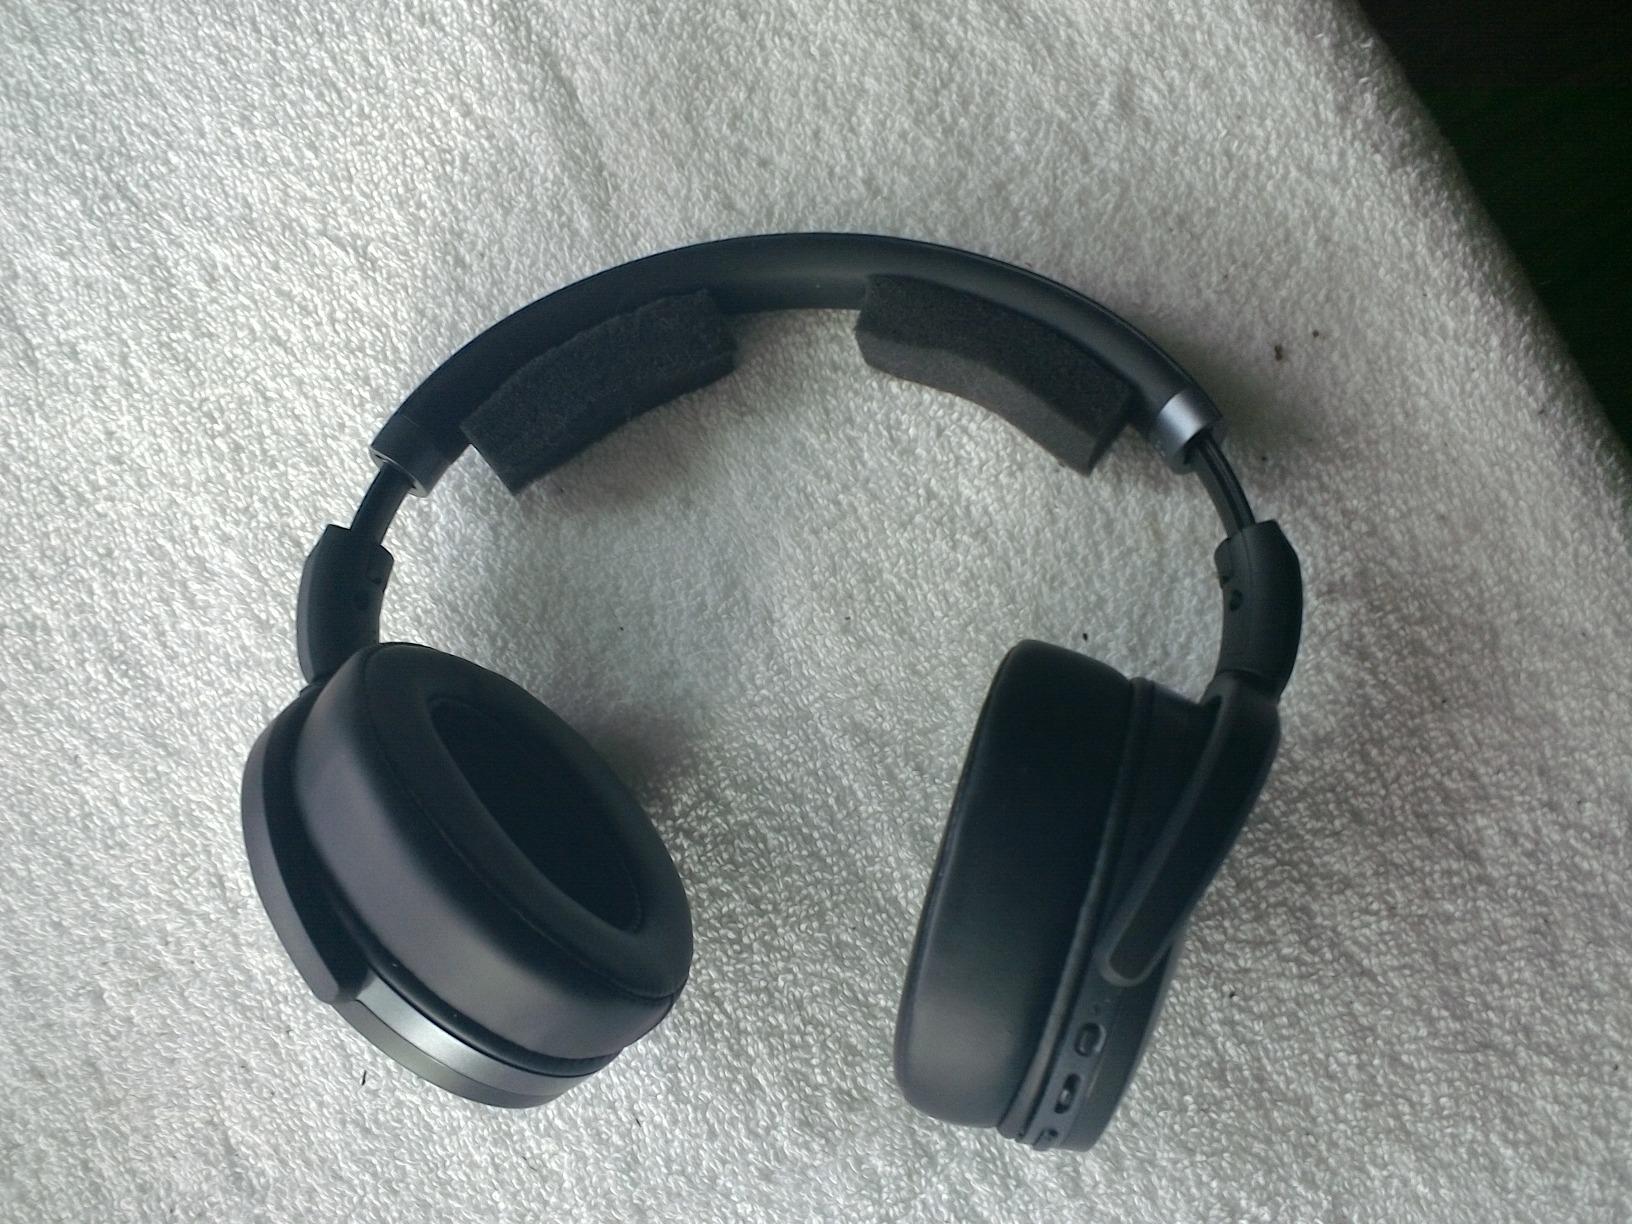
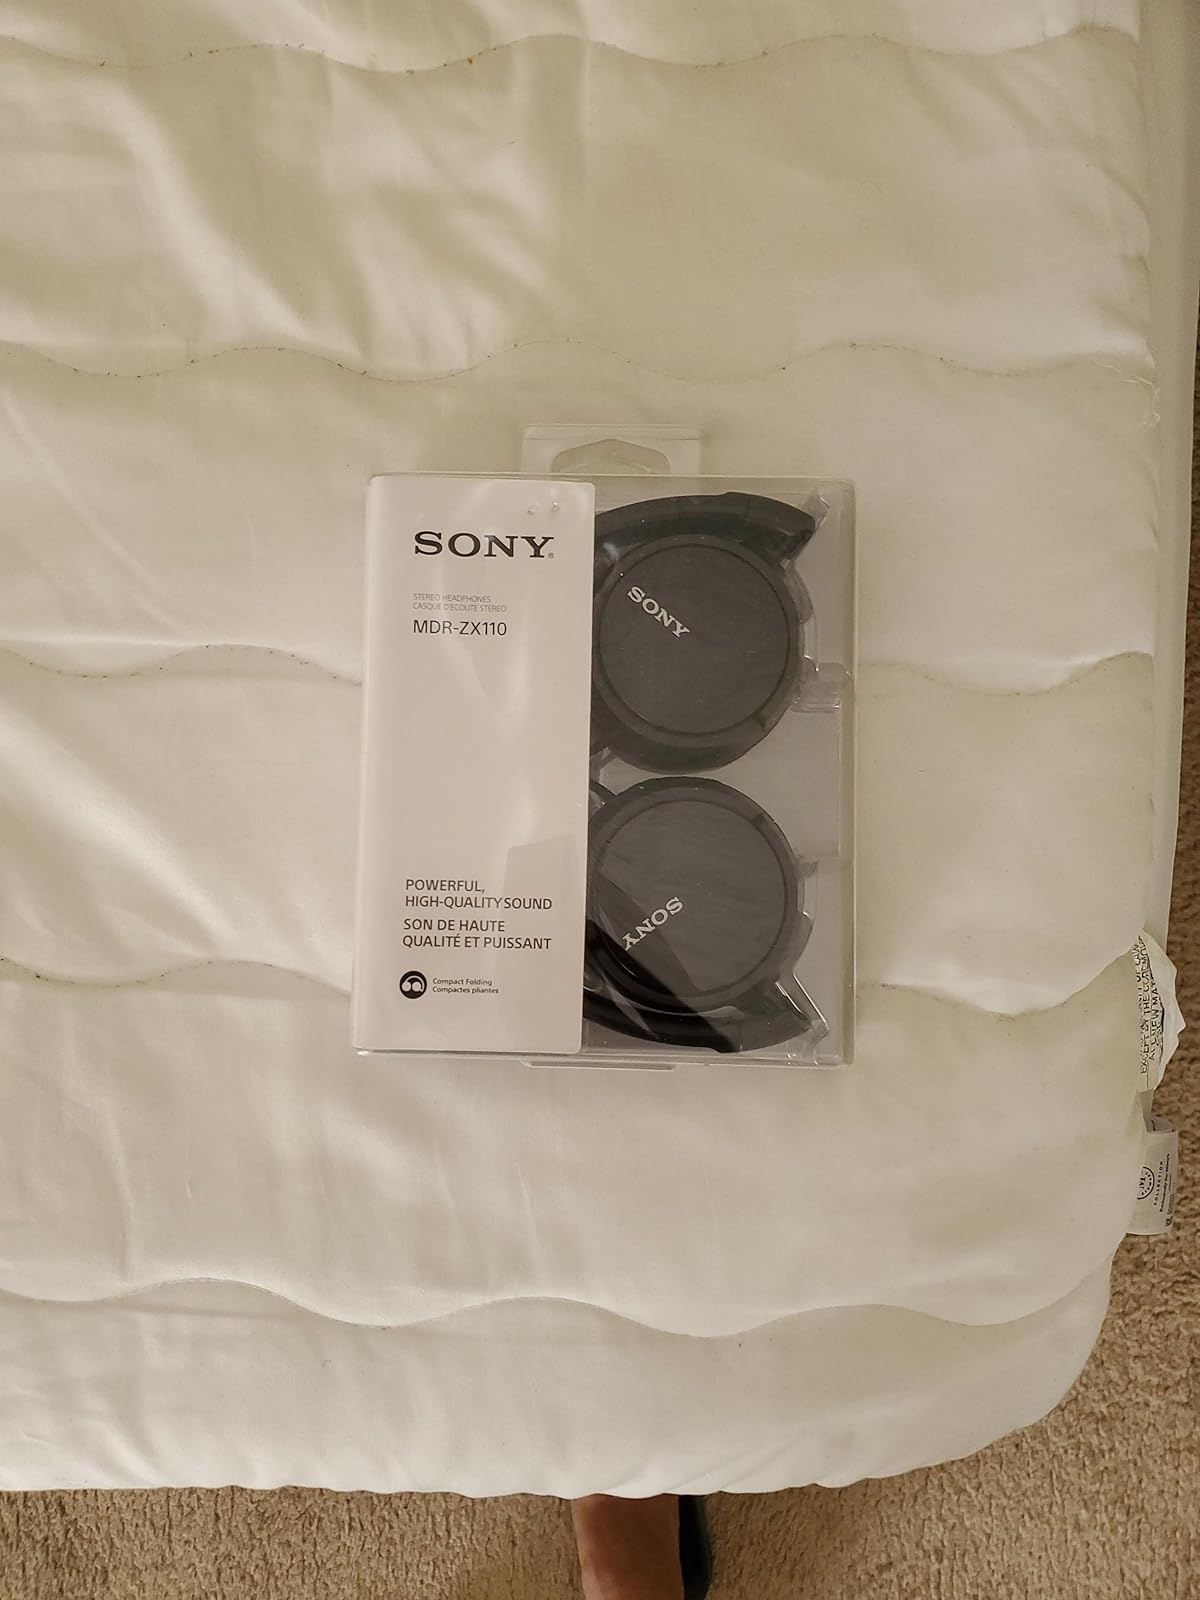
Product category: headphones
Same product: no